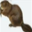
Label: beaver